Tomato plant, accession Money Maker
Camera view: tilt-top (135 deg); turntable rotation: 240 degrees
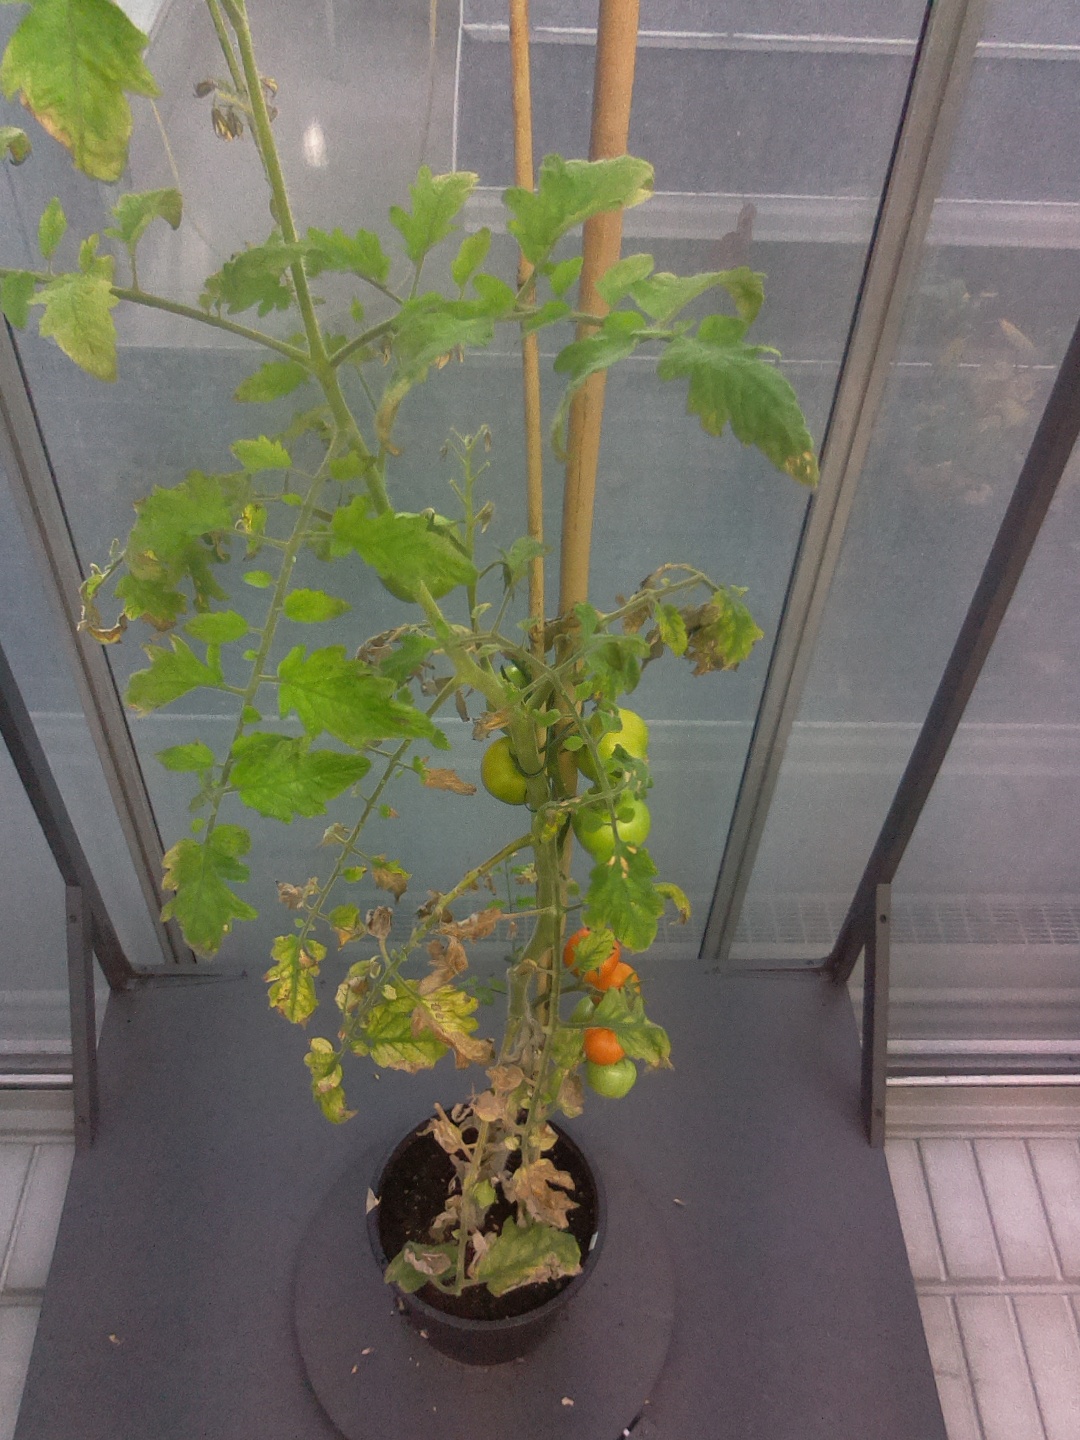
BBCH growth stage 83: 30%-40% of fruits show typical fully ripe color